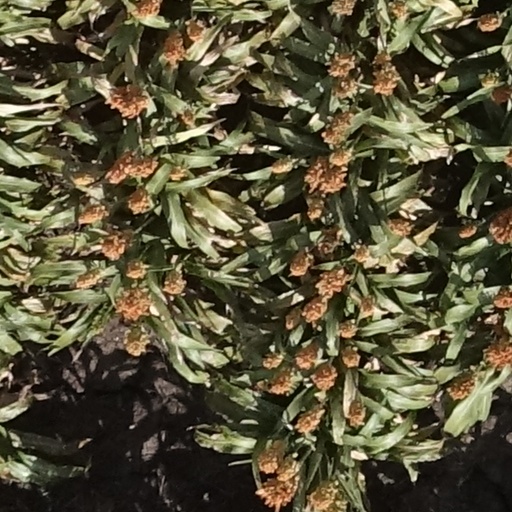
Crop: sorghum